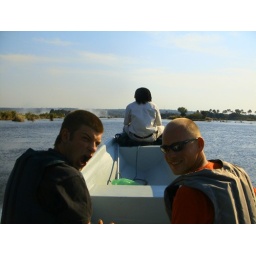
On the boat heading out the Livingston Island in the middle of the river at the edge of the falls